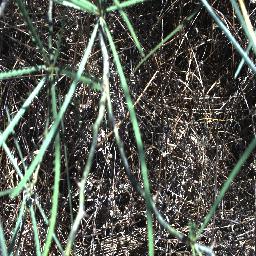
Label: parkinsonia